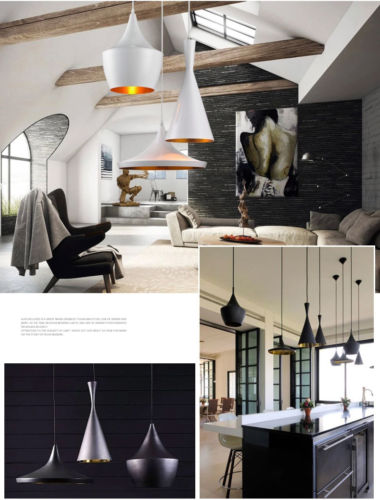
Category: lamp